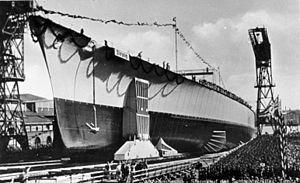
Le Kriegsmarinewerft à Wilhelmshaven est le chantier naval le plus important du Troisième Reich.